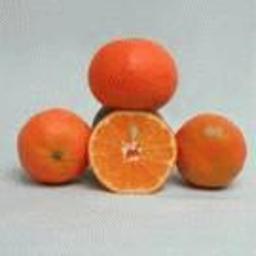
Label: Orange